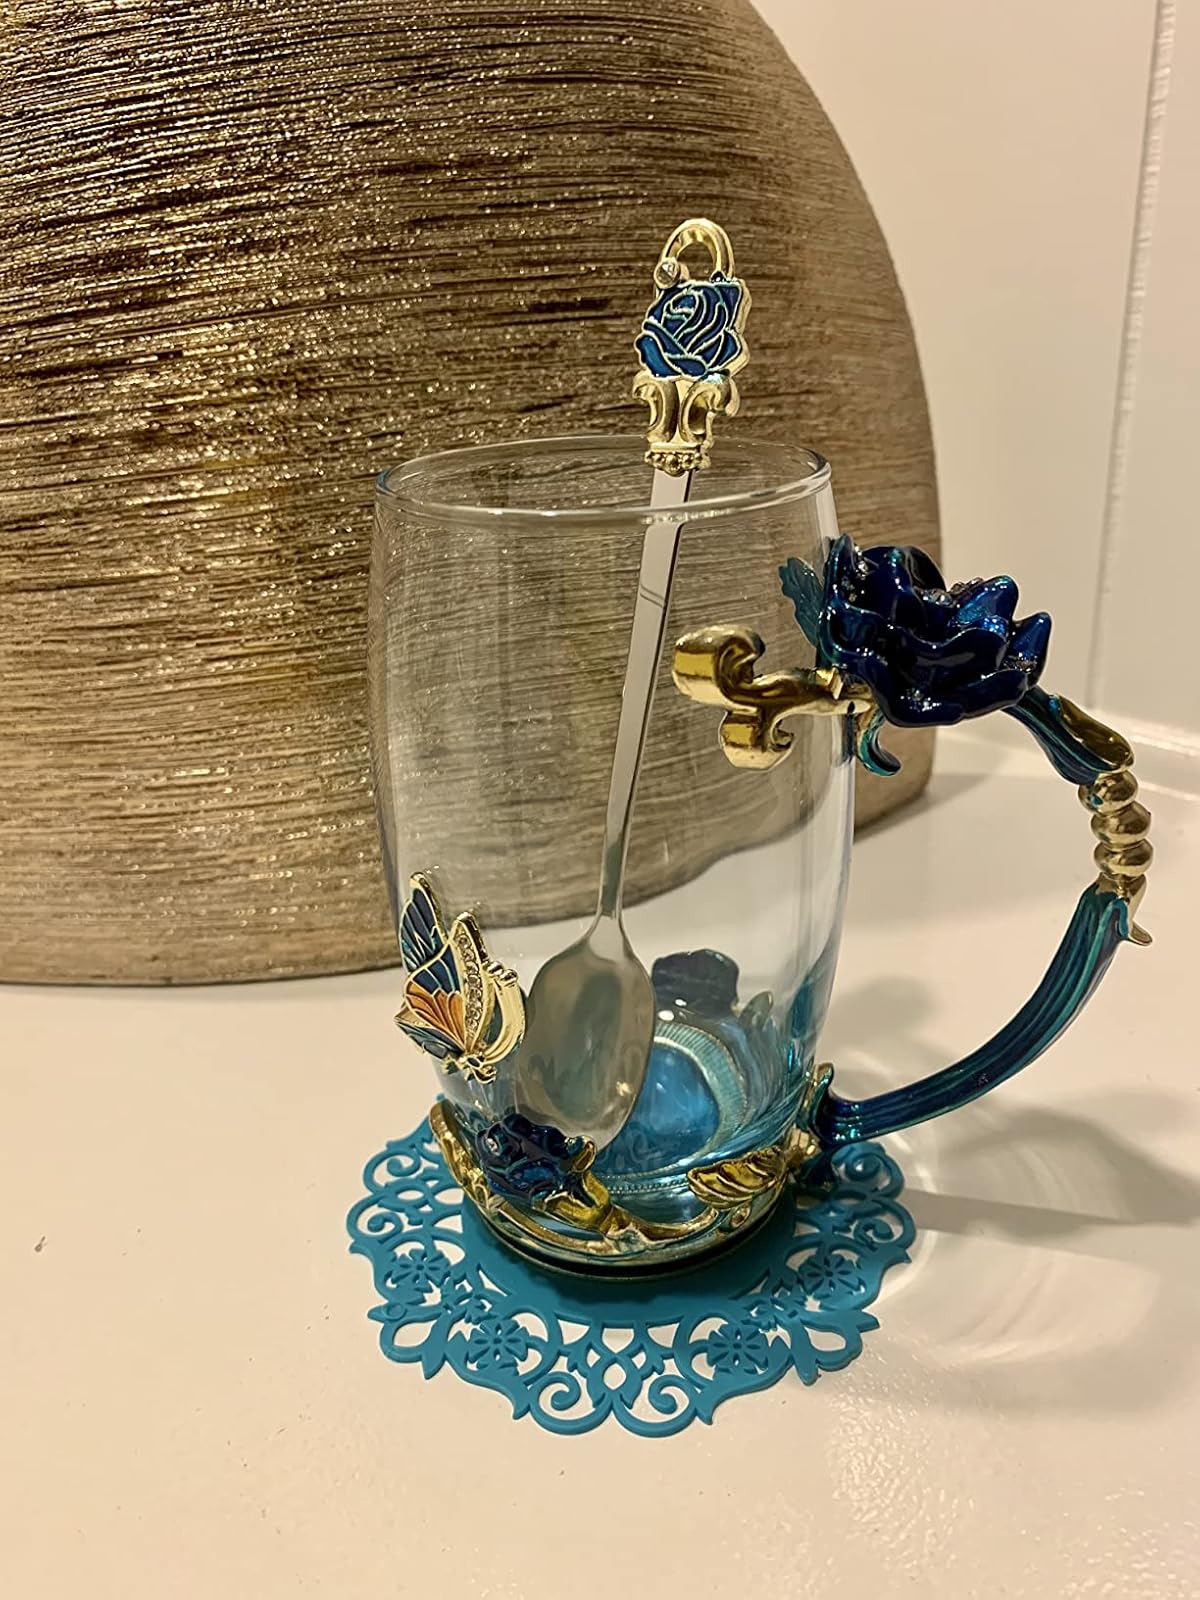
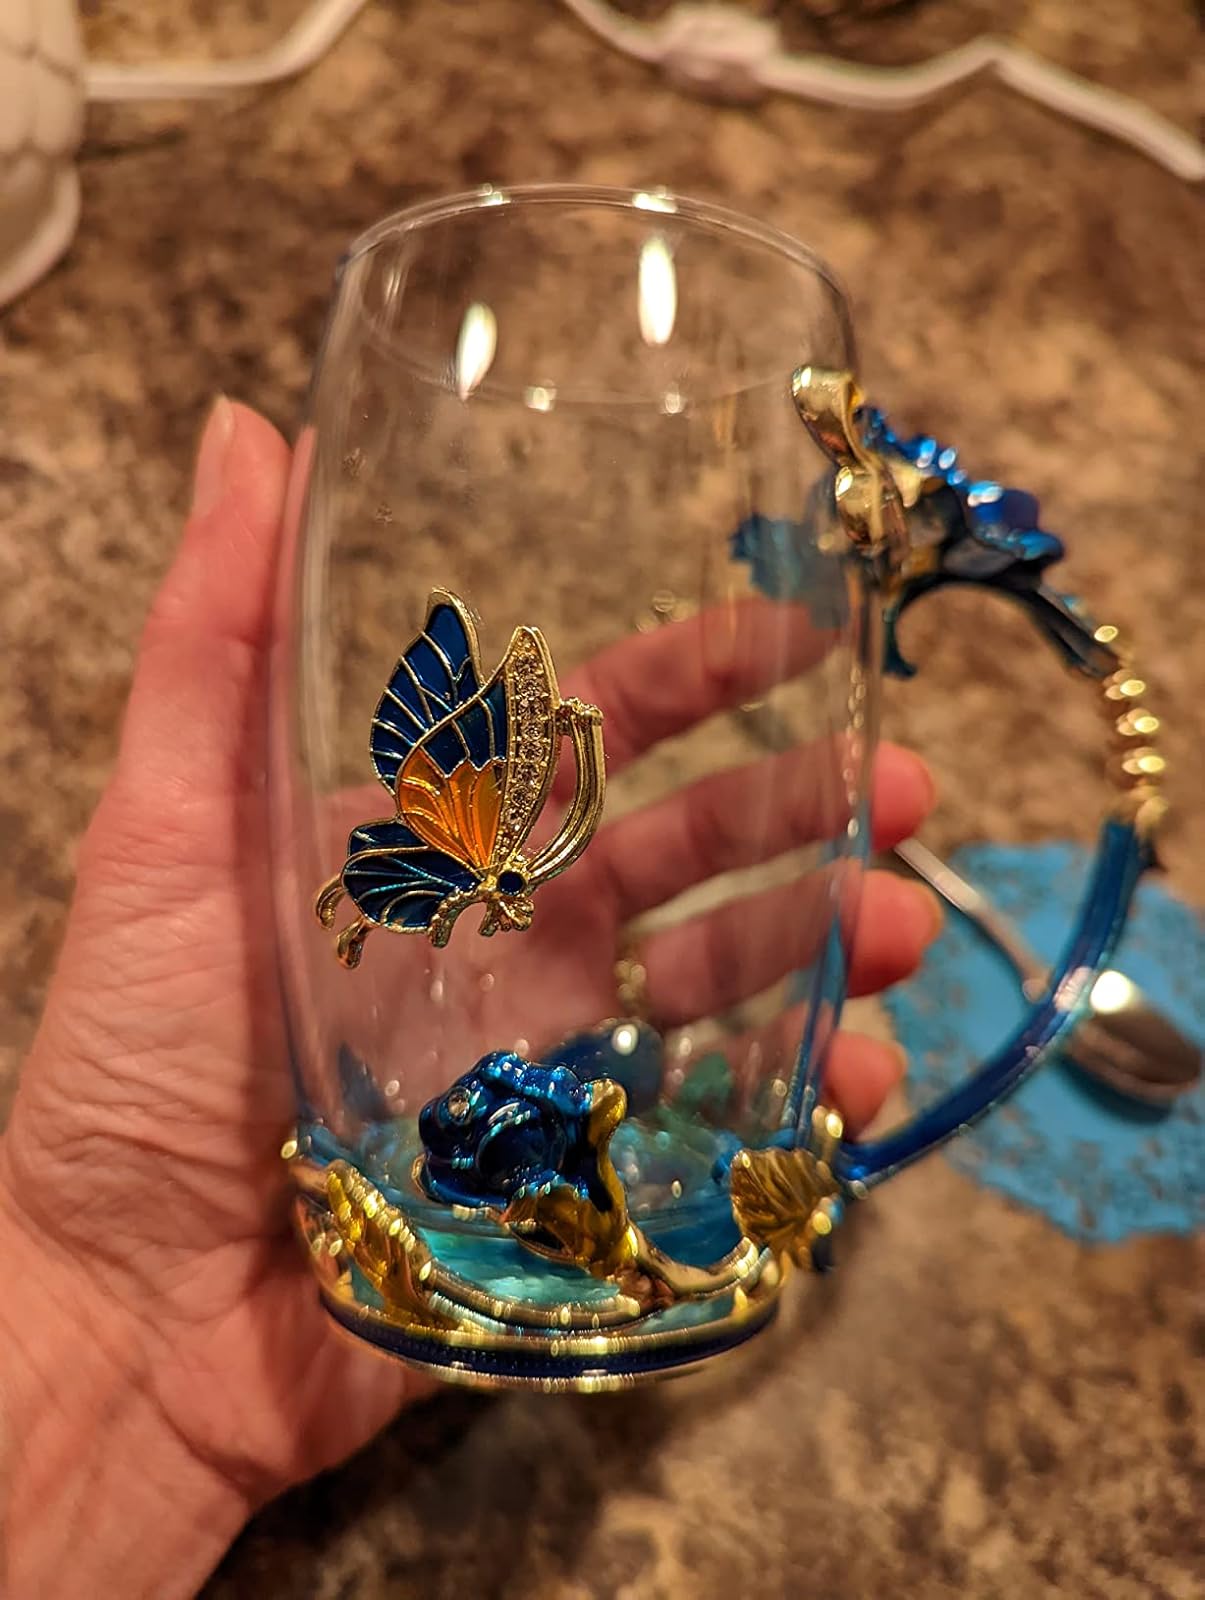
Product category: items_mug
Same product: yes